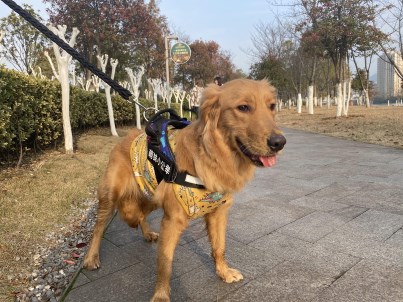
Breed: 5355-n000126-golden_retriever